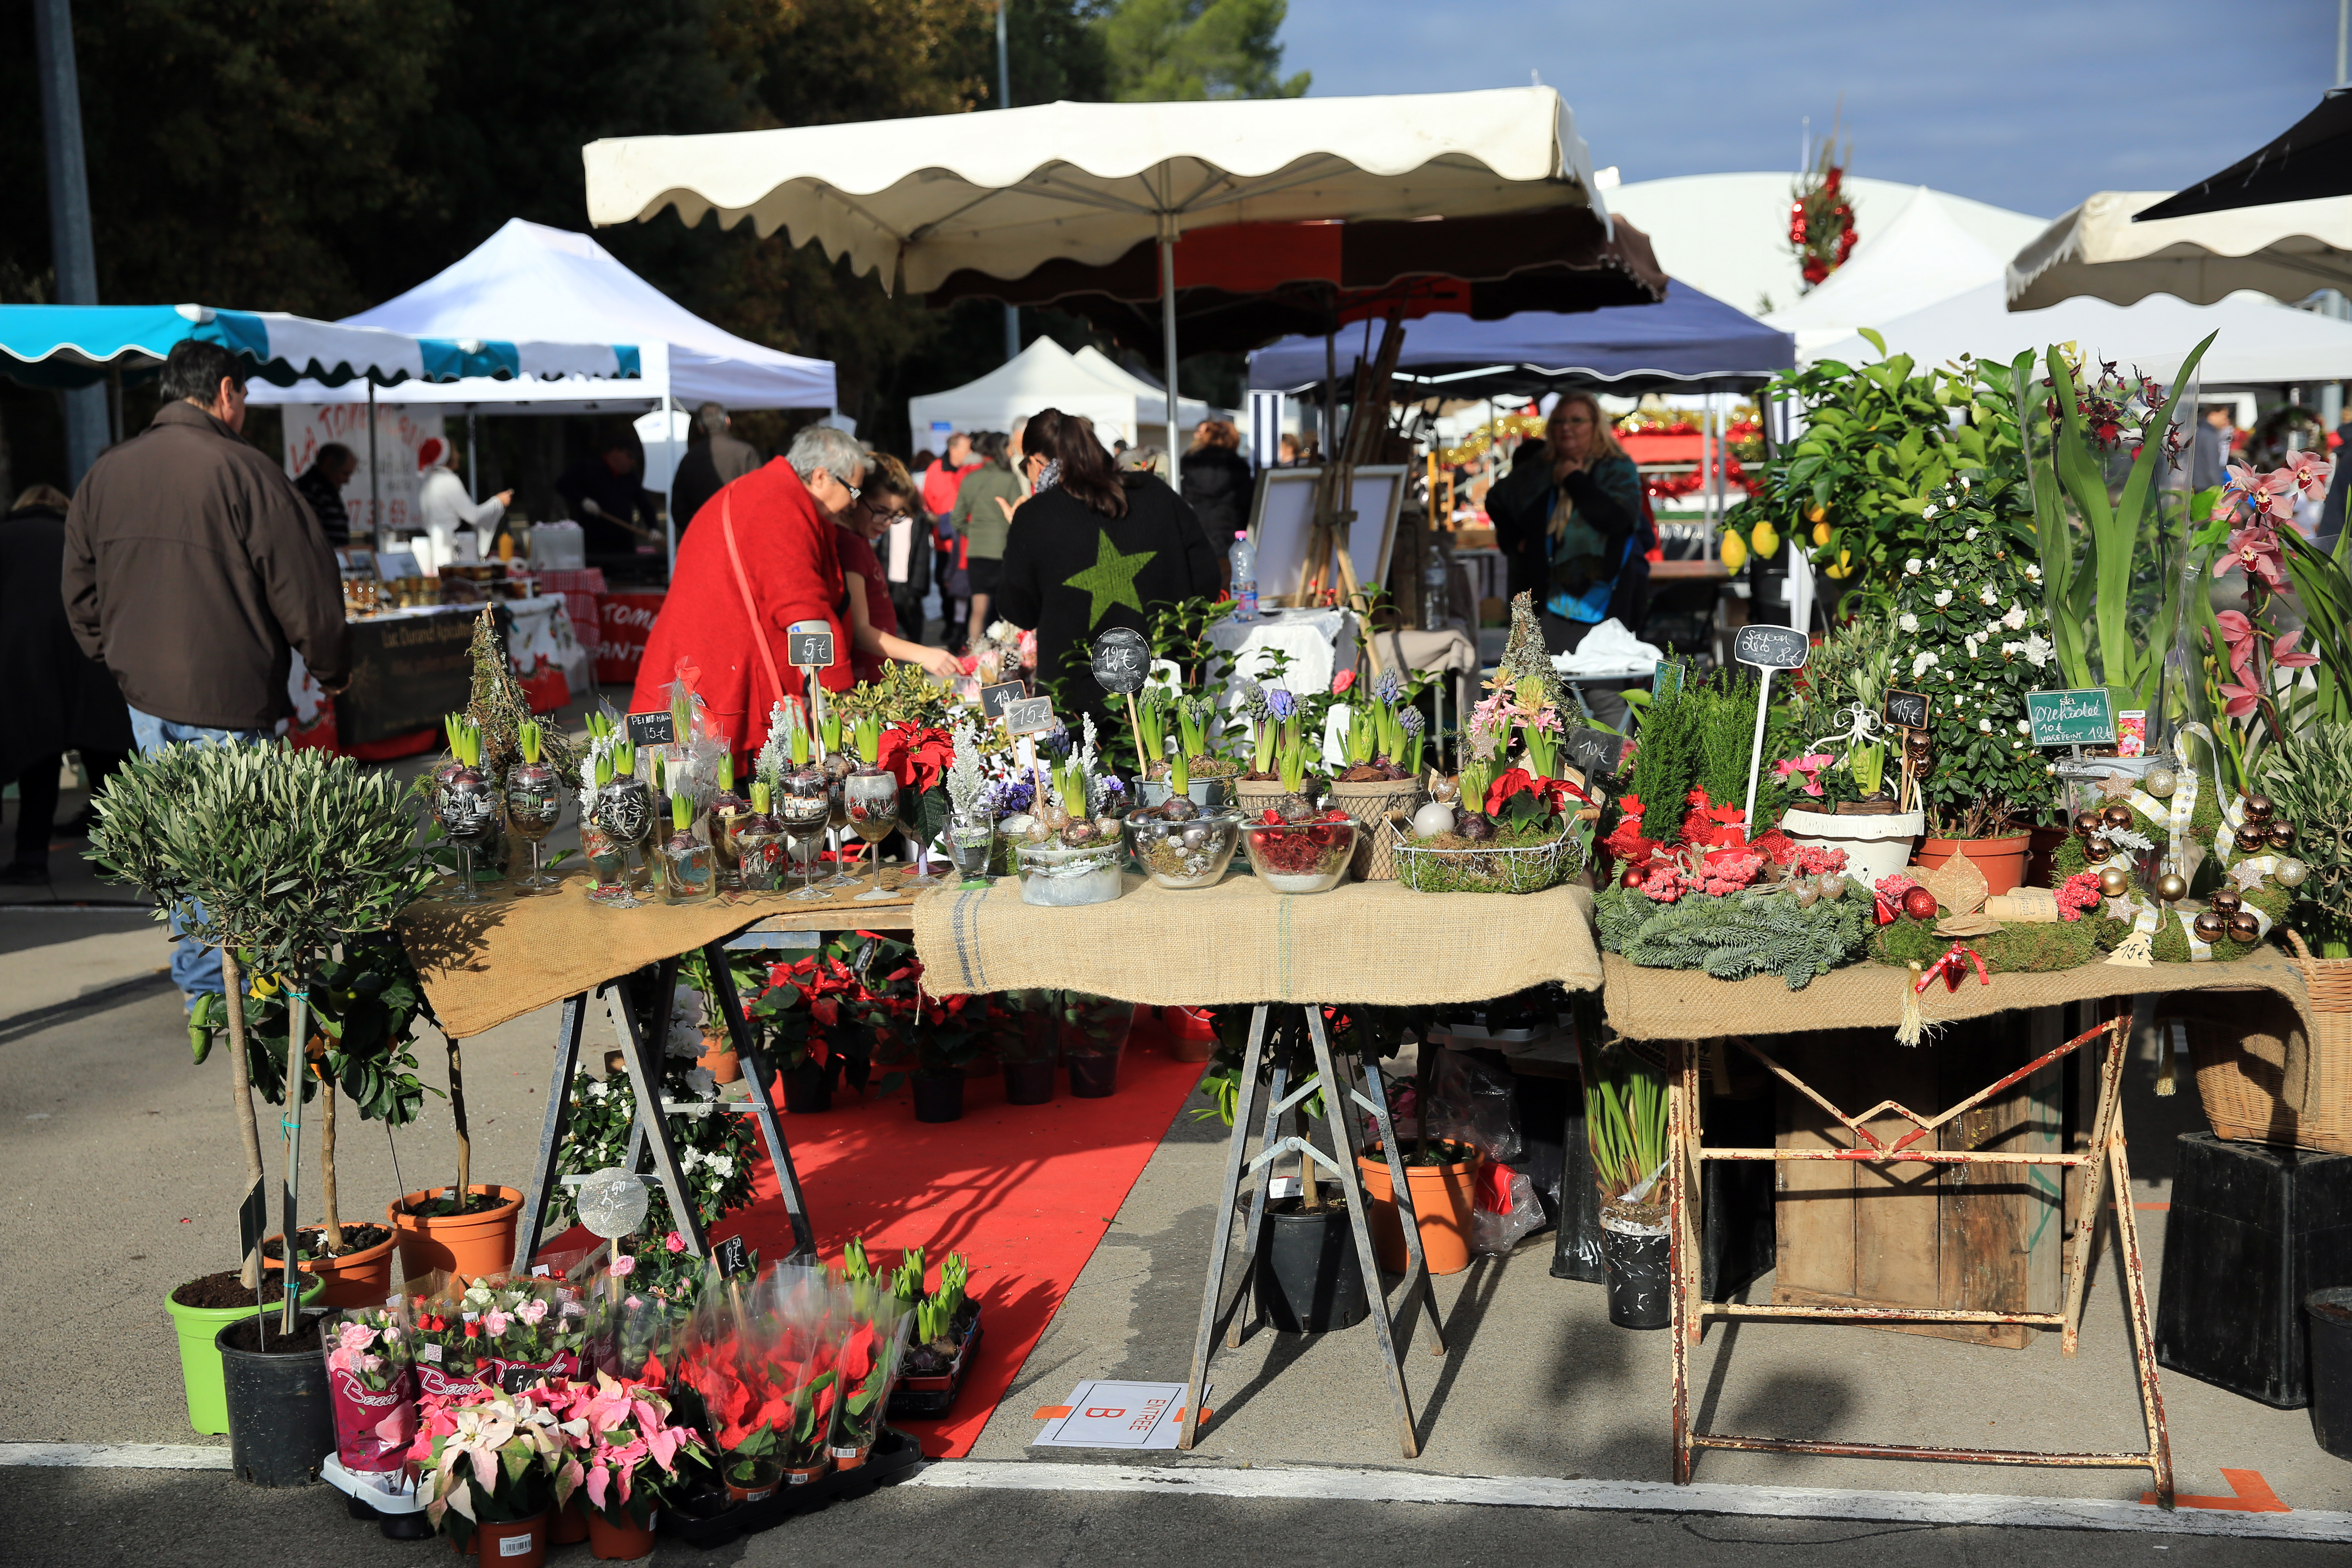
outdoor, city, europe, vendor, canon, market, marketplace, public space, midi, hiver, stall, fleurs, march, occitanie, isasza, southfrance, sdfrankreich, zuidfrankrijk, mditerrane, languedocroussillon, hrault, montpelliermtropole, marchdenol, dcembre, findautomne, findanne, vente, expositionvente, pleinair, plantes, stands, eos5d, floristry, human settlement